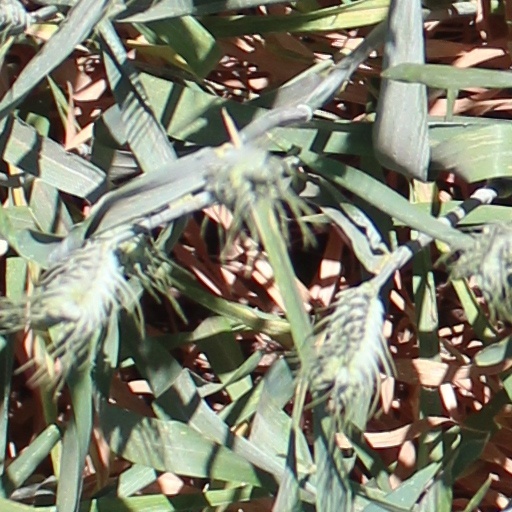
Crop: wheat